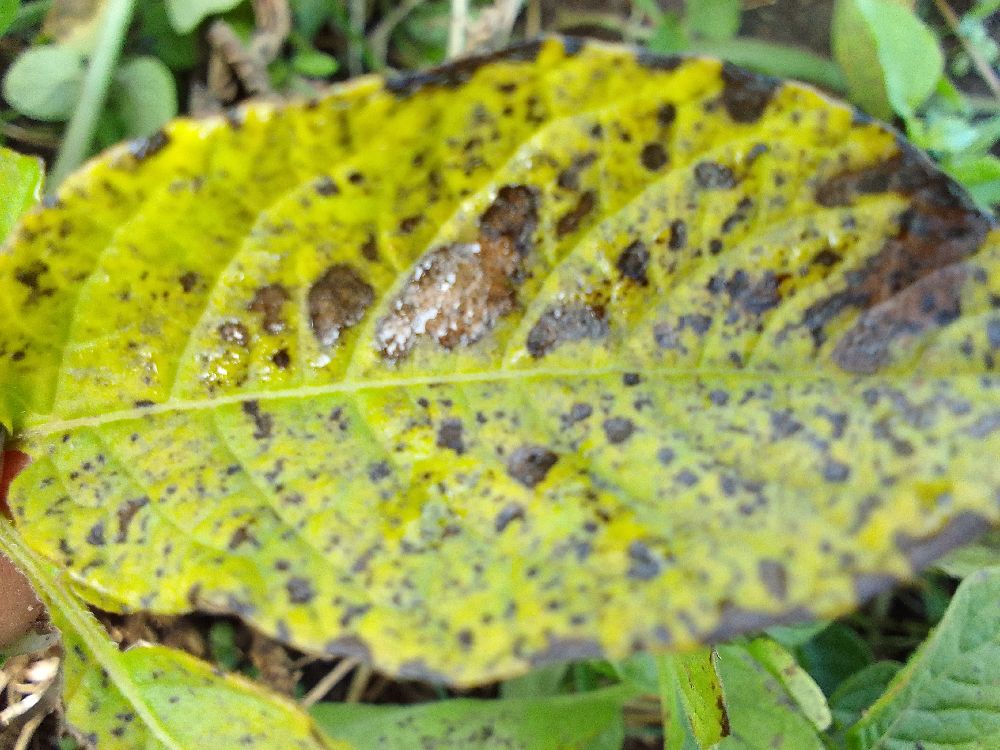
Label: Early blight